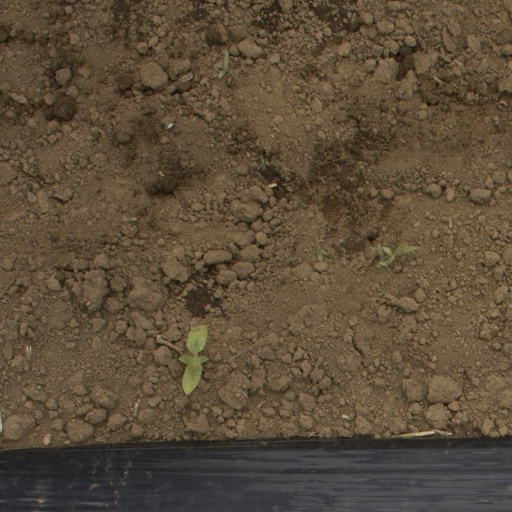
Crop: Jerusalem artichoke